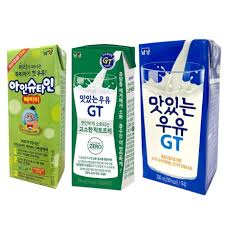
Label: paper